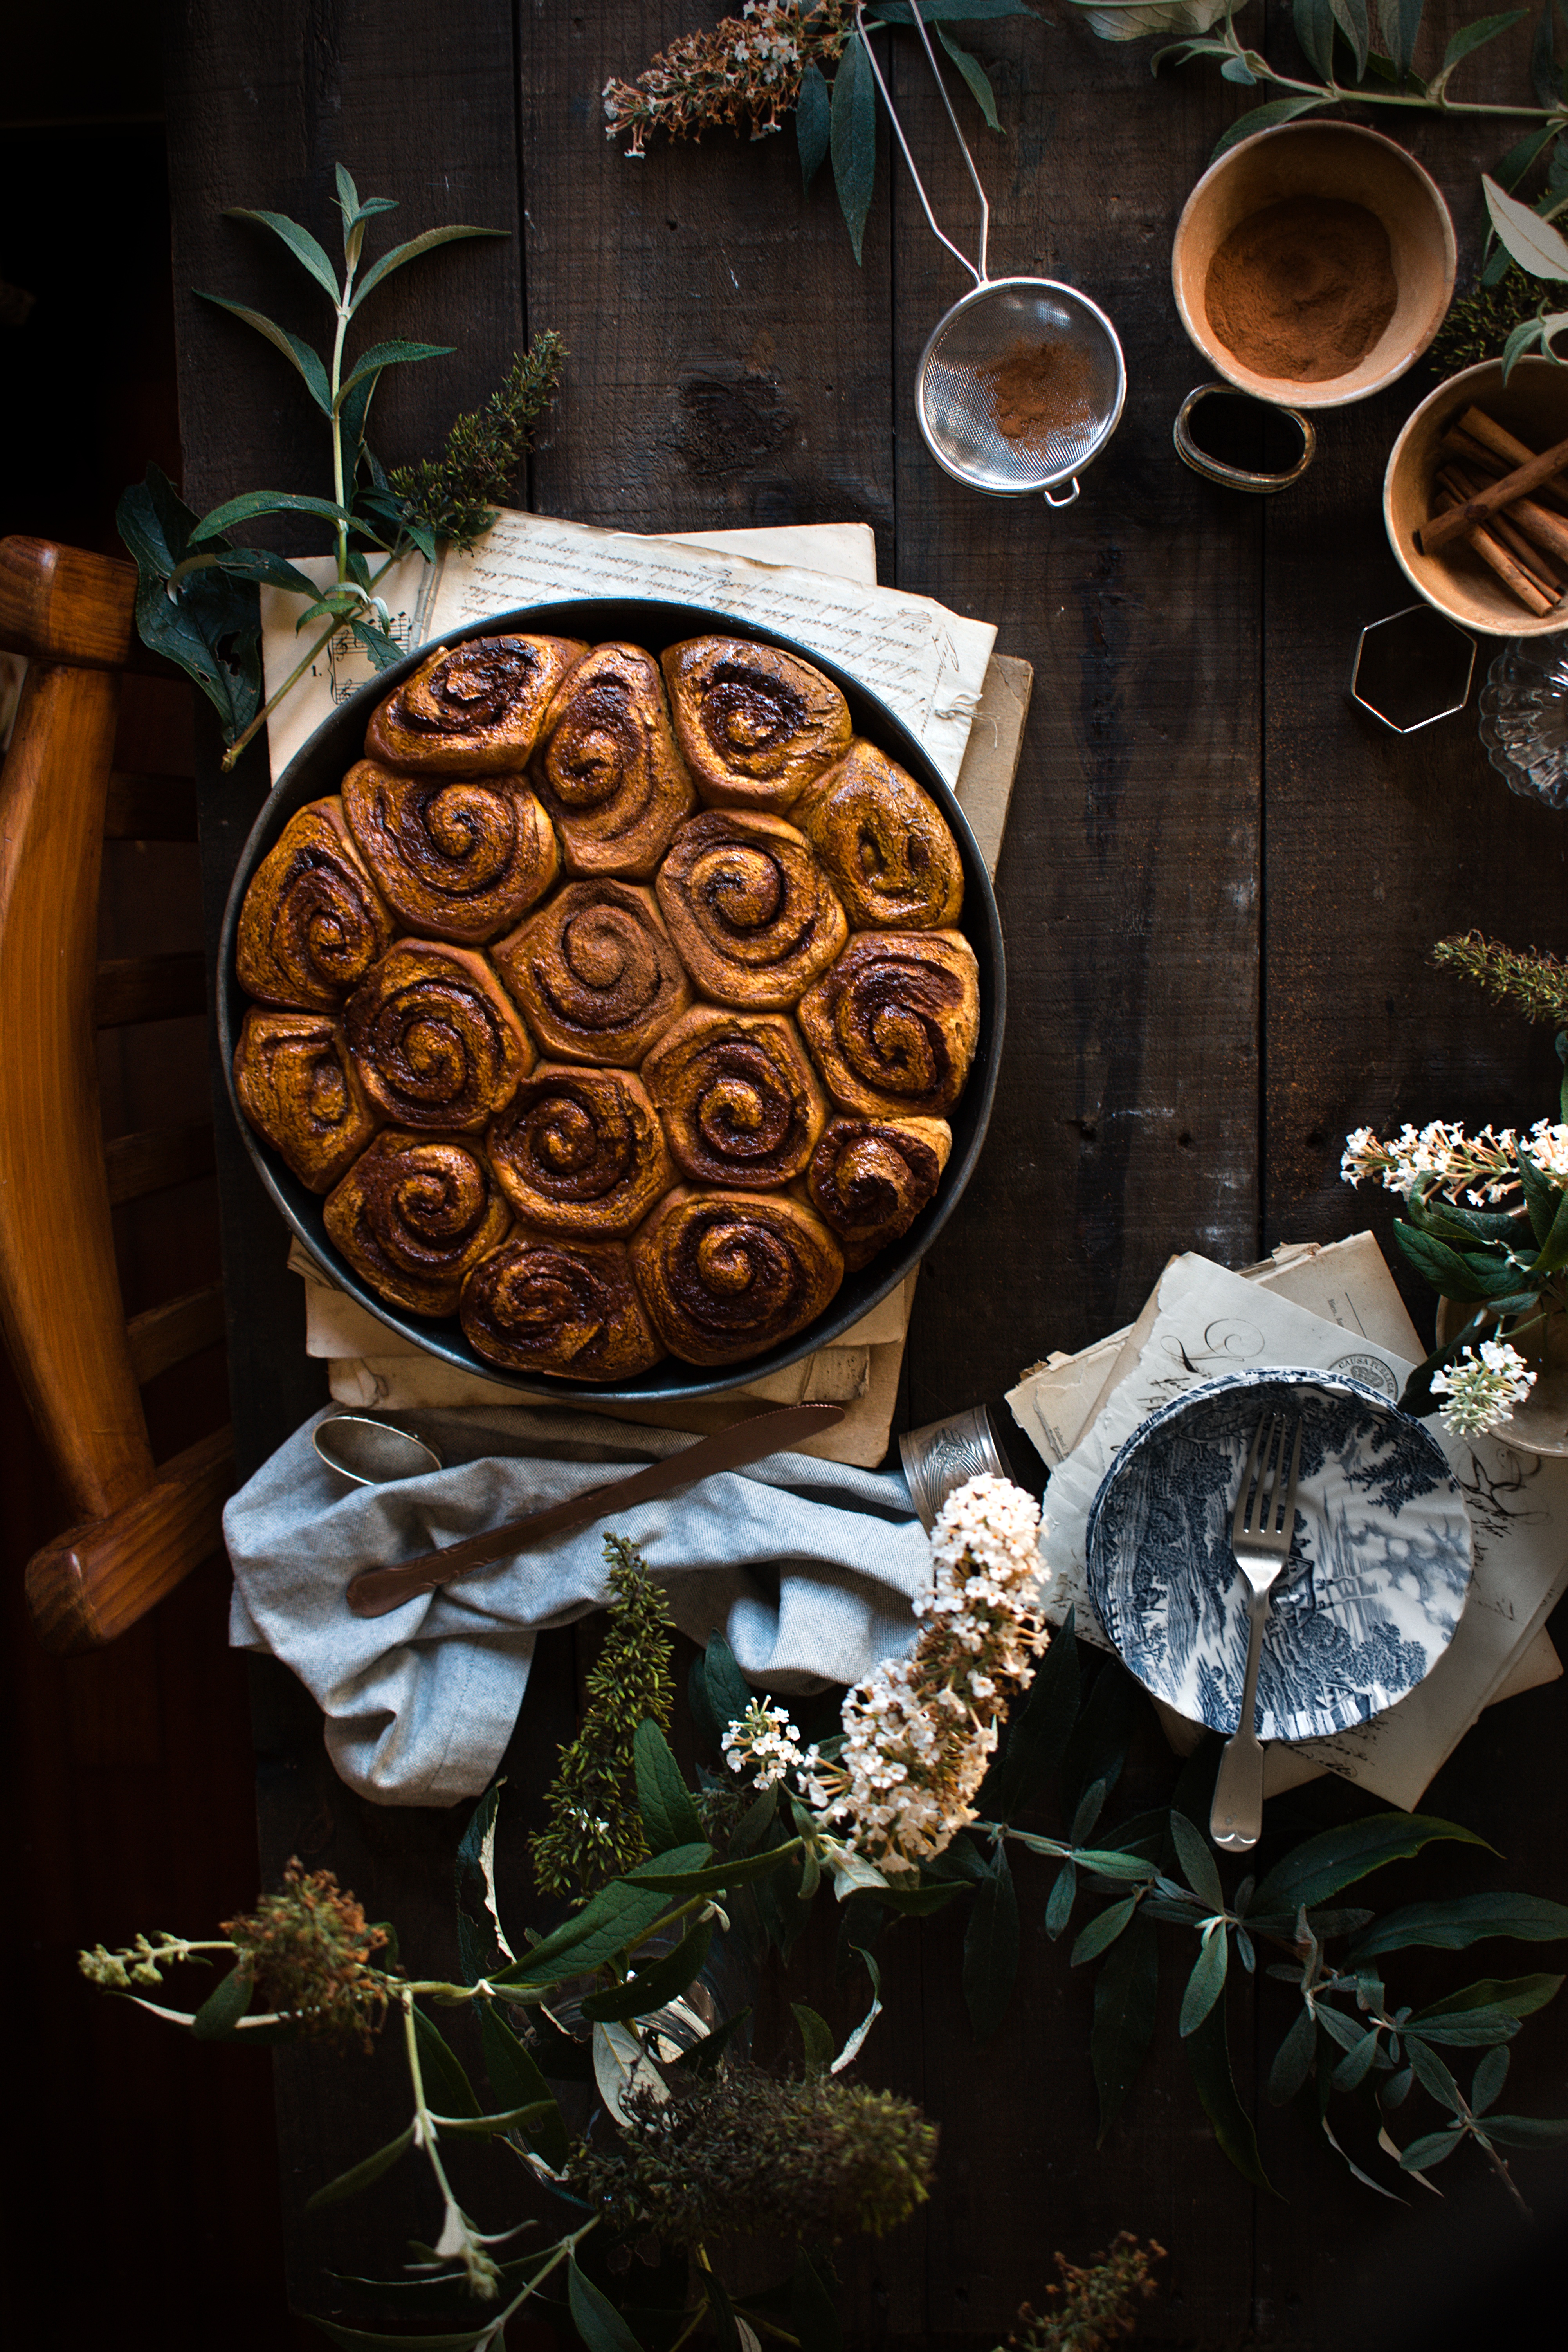
tableware, light, lighting, wood, plant, cup, serveware, plate, dishware, art, glass, cuisine, event, dish, metal, sweetness, houseplant, eyewear, fashion accessory, still life photography, drinkware, spoon, still life, antique, circle, visual arts, baking, table, centrepiece, porcelain, floral design, carving, teacup, mug, room